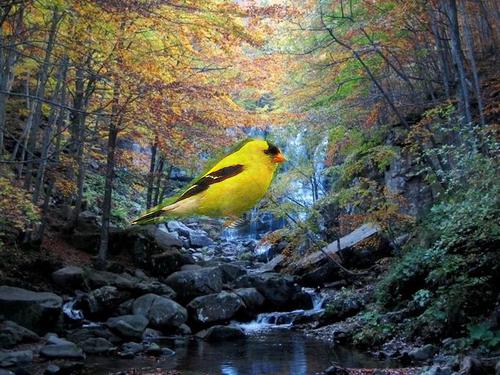
Bird species: American_Goldfinch
Bird type: landbird
Background: land